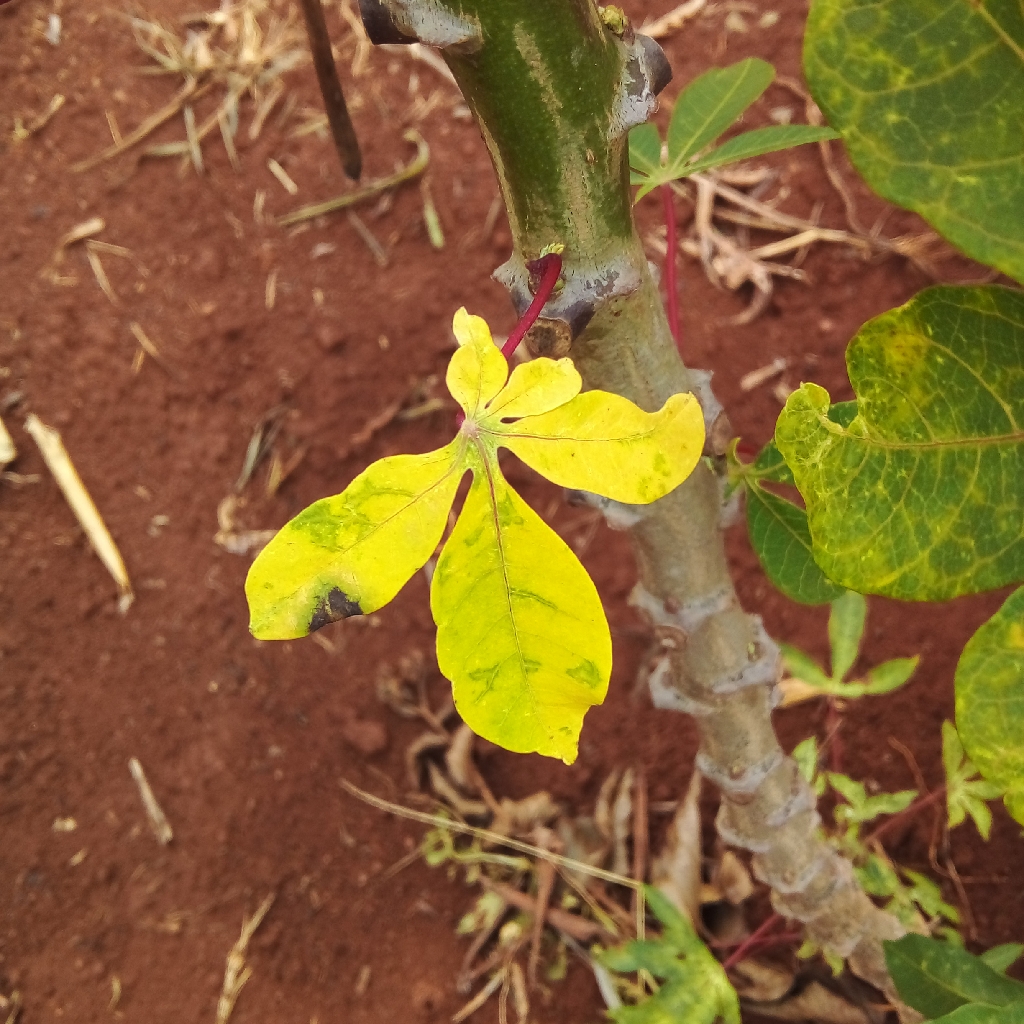
Label: cassava brown streak disease (cbsd)